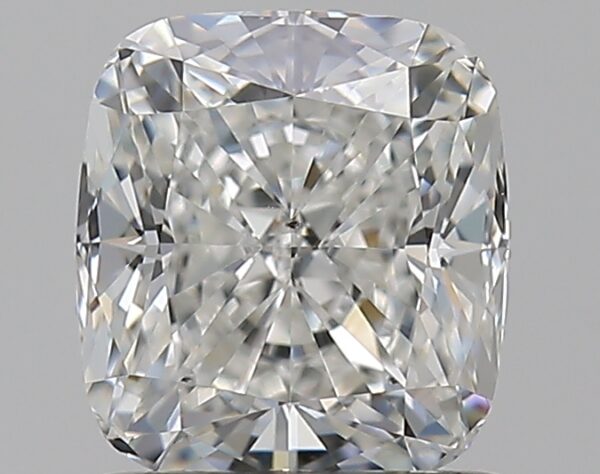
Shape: cushion
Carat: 1.03
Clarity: SI1
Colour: G
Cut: EX
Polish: EX
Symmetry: EX
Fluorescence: N
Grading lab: GIA
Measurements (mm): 5.96 x 5.44 x 3.72